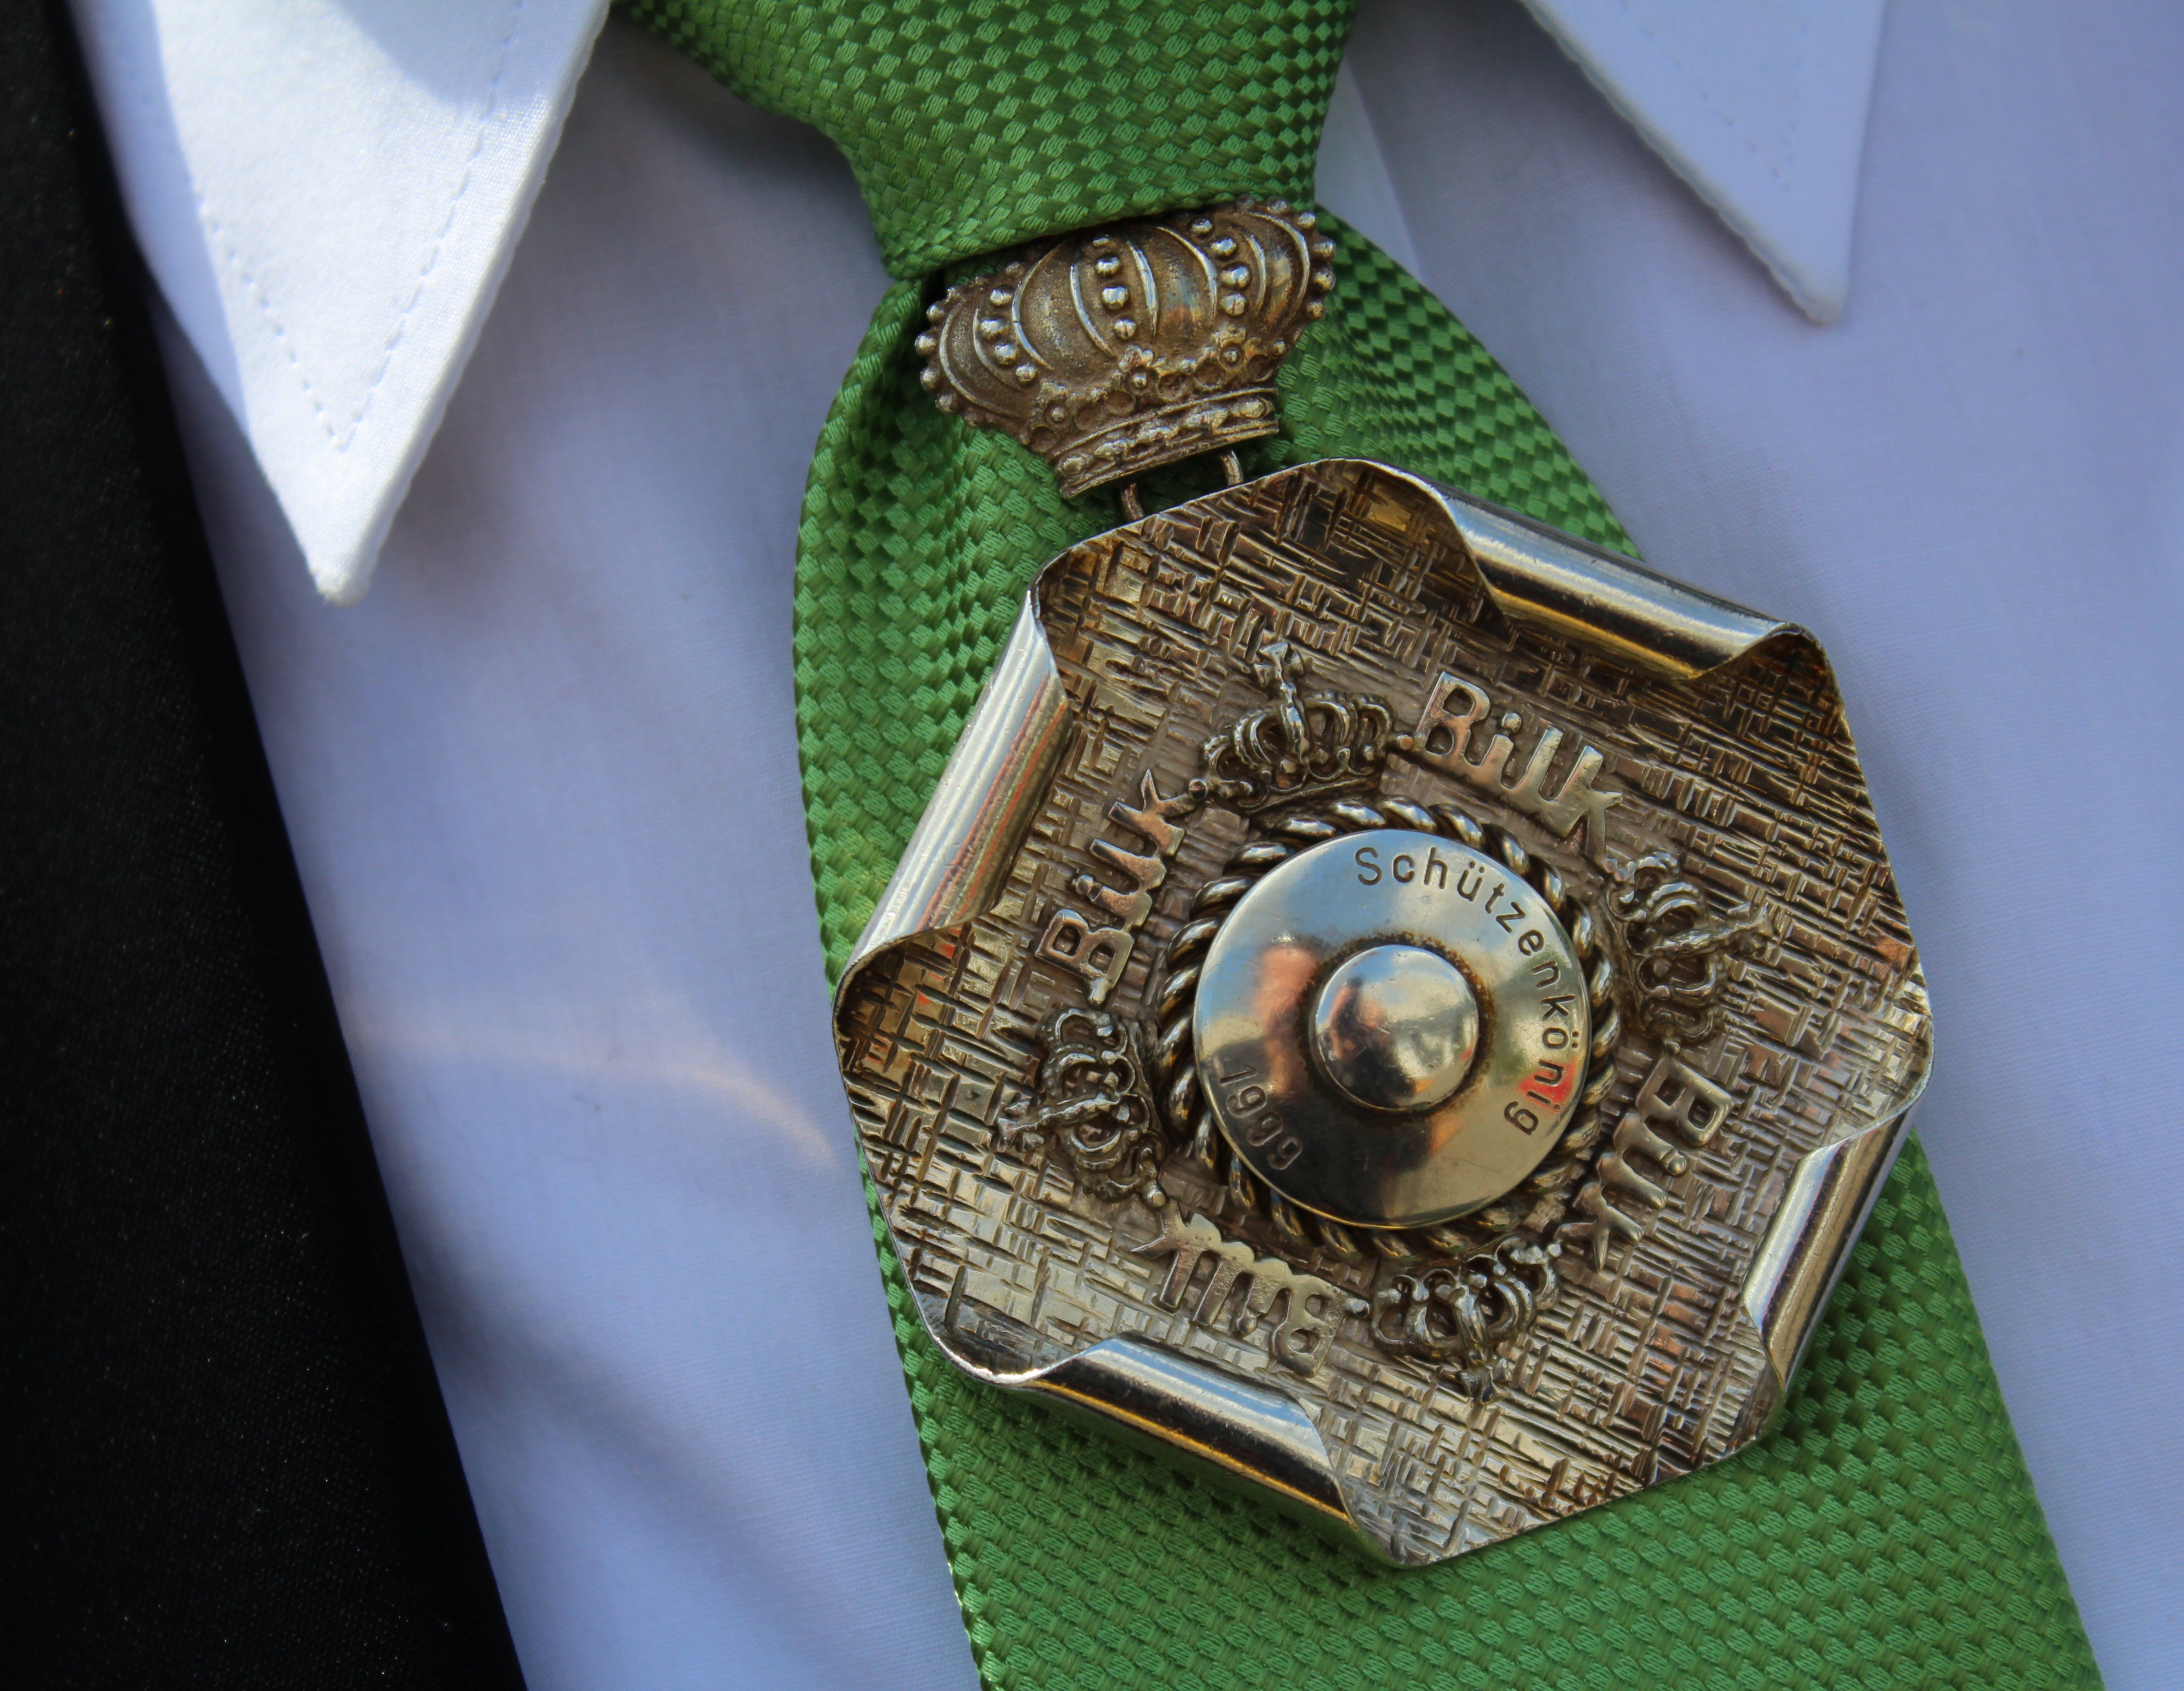
necklace, jewellery, king, silver, order, medal, badge, pendant, shooting club, locket, champion shot, fashion accessory